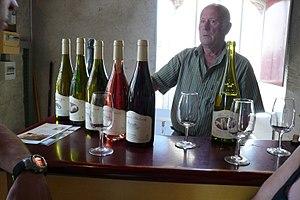
Maslives est une commune française située dans le département de Loir-et-Cher, en région Centre-Val de Loire.
Saint-Laurent-Nouan est une commune française située dans le département de Loir-et-Cher, en région Centre-Val de Loire.
Saint-Dyé-sur-Loire est une commune française située dans le département de Loir-et-Cher, en région Centre-Val de Loire.
Muides-sur-Loire est une commune française située dans le département de Loir-et-Cher en région Centre-Val de Loire. Les habitants s'appellent les Muidois.
Tour-en-Sologne est une commune française située dans le département de Loir-et-Cher, en région Centre-Val de Loire.
Le cheverny est un vin d'appellation d'origine contrôlée produit autour de Cheverny, en Loir-et-Cher.